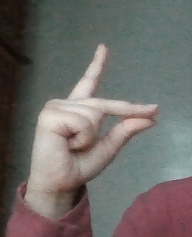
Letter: ta